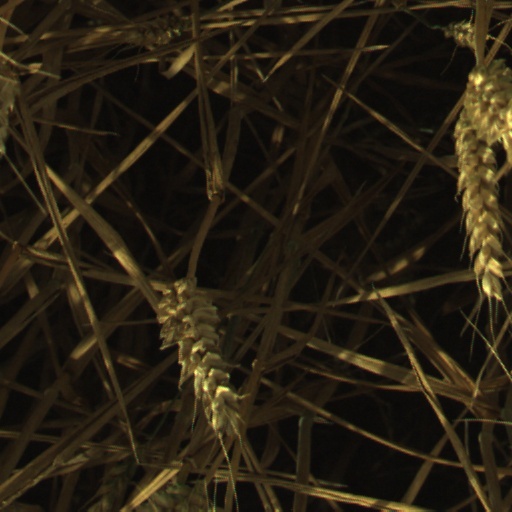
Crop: wheat